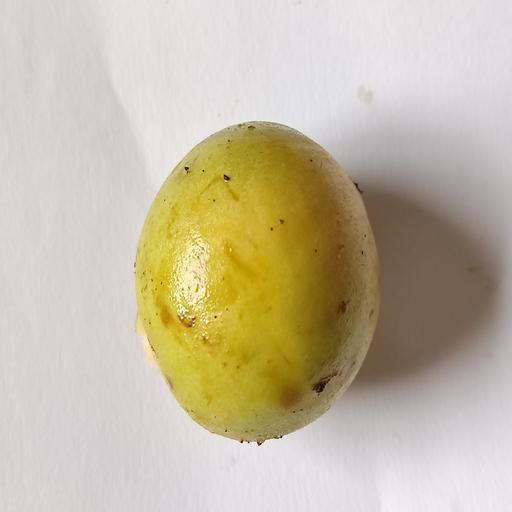
Crop type: Burmese Grape